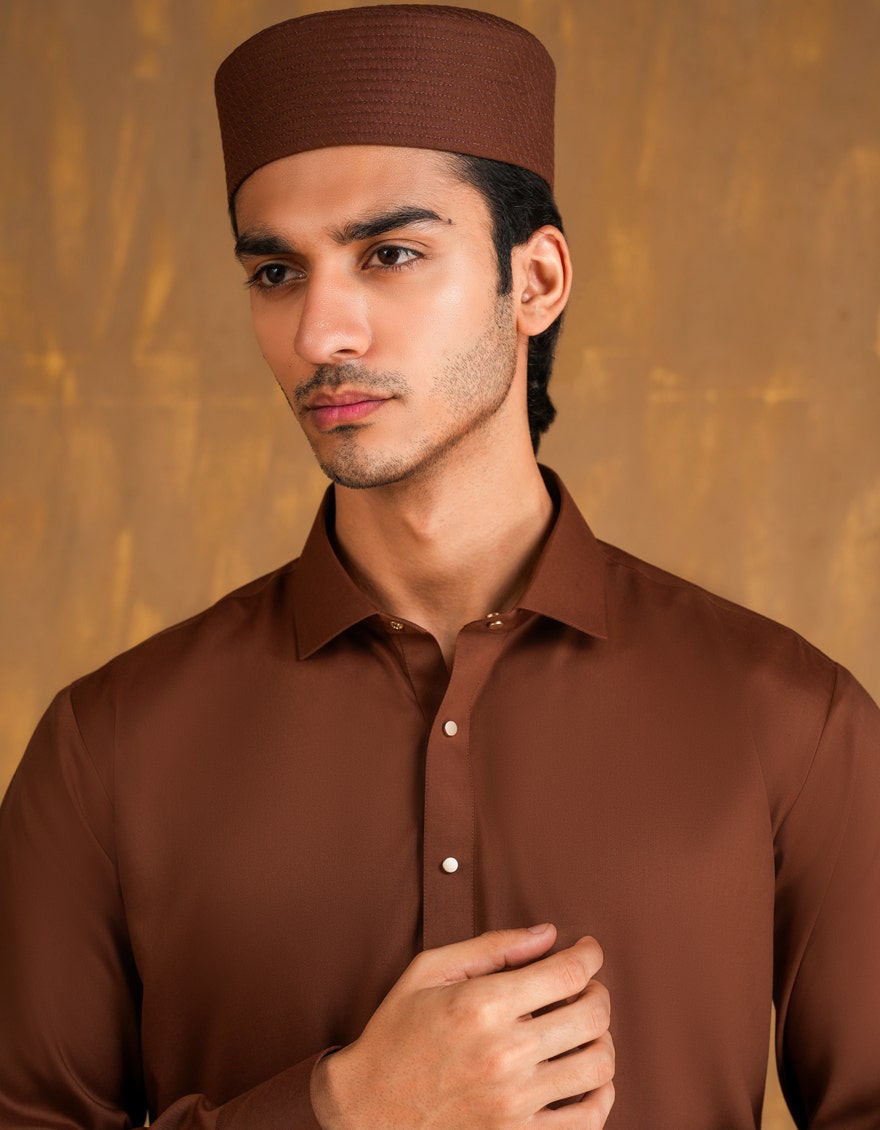
dark chocolate khan classic fit kurta